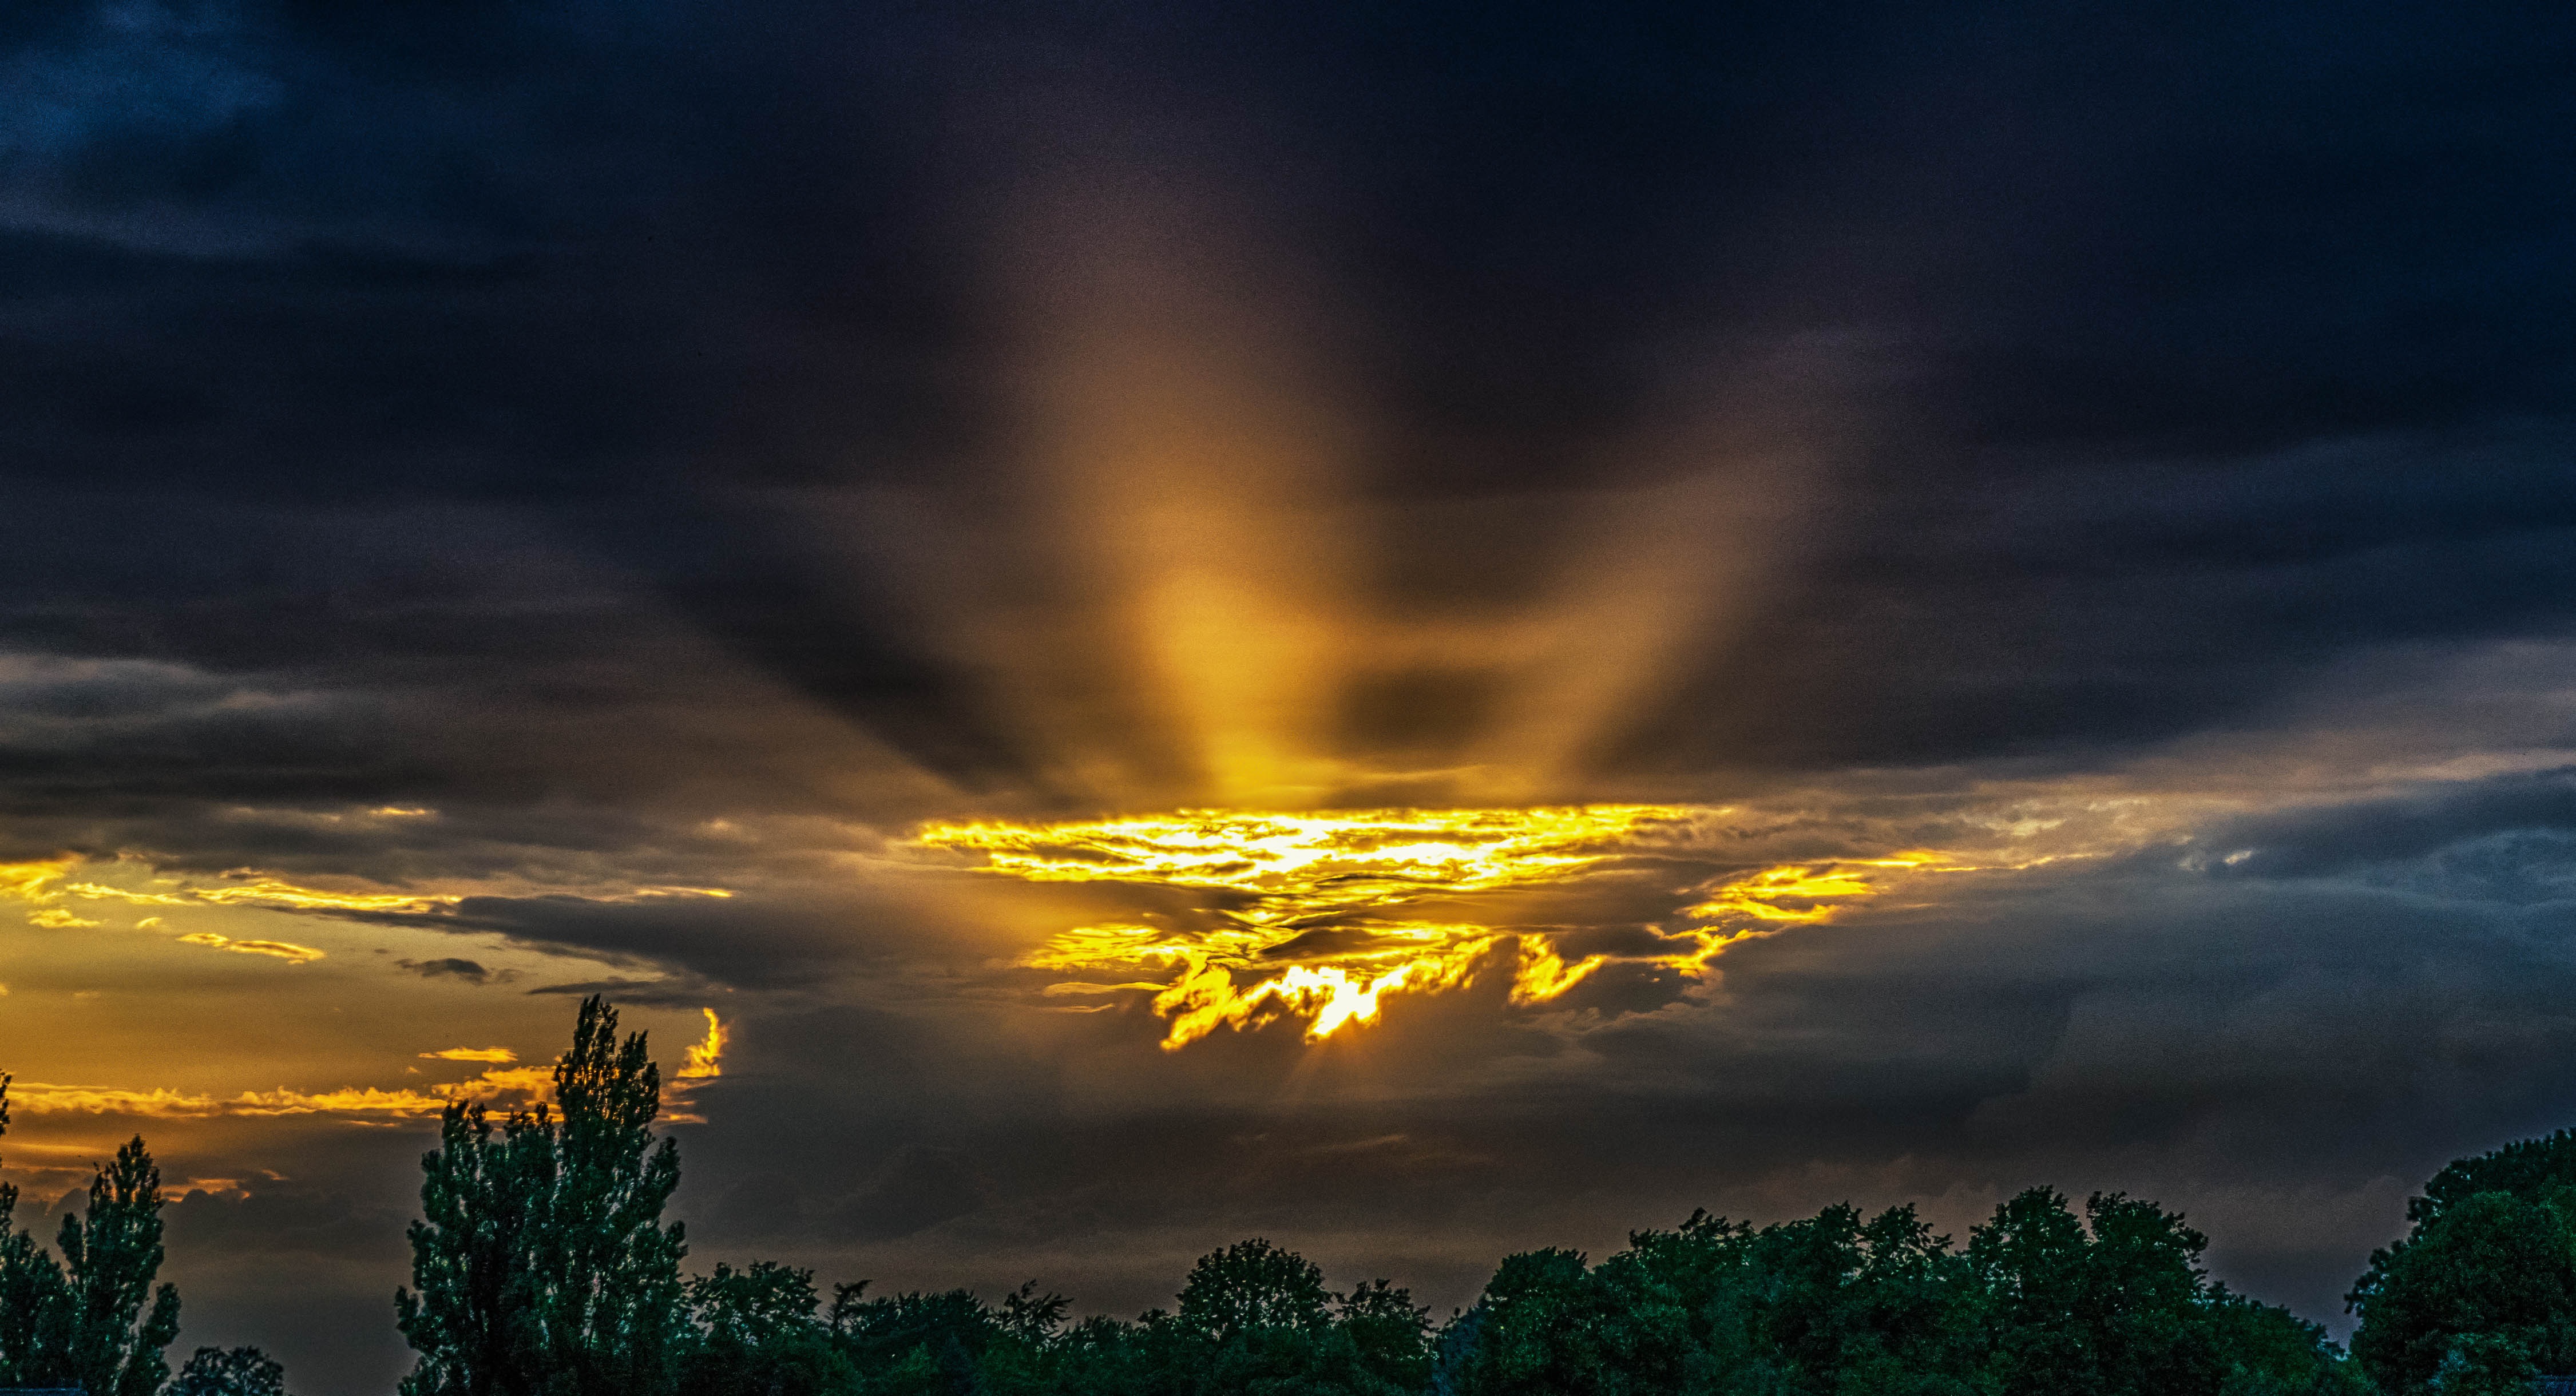
horizon, silhouette, light, cloud, sky, sun, sunrise, sunset, night, sunlight, morning, dawn, atmosphere, dusk, evening, darkness, clouds, rays, abendstimmung, afterglow, evening sky, meteorological phenomenon, atmospheric phenomenon